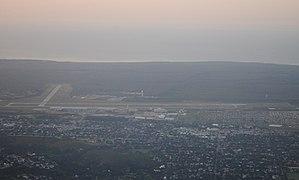
Vue aérienne de l'aéroport de Port Elizabeth (Afrique du Sud)